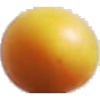
Label: cherry_wax_yellow